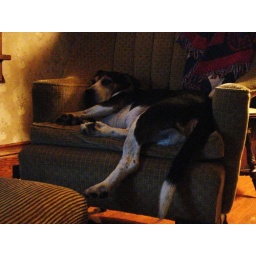
Toby took the seat in front of the television tonight since I have officially taken over his spot on the couch.